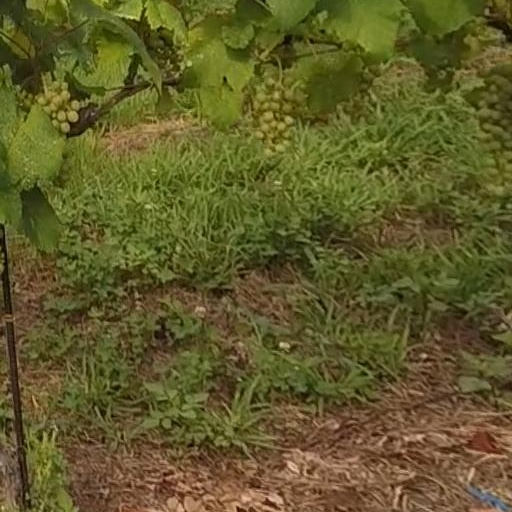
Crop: grape